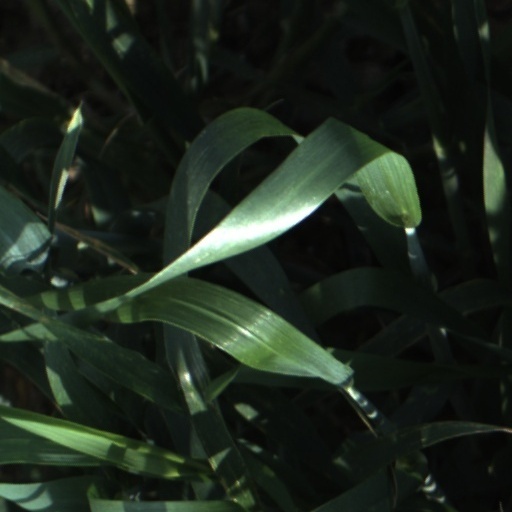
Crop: wheat